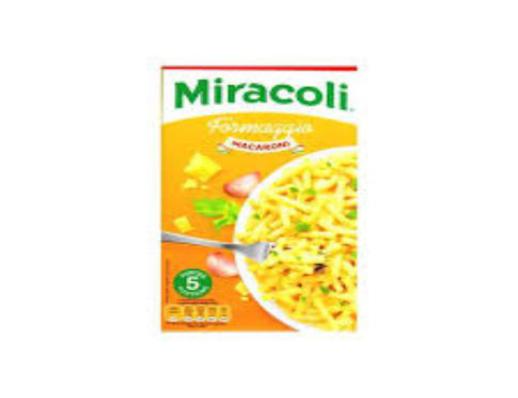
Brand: miracoli
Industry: Food